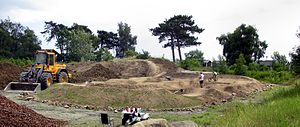
BMX
Anlæg af BMX-bane. 2016 i Ystad.
"BMX er en cykelsportsgren, og BMX er en forkortelse af det engelske ord Bicycle Moto Cross. Sporten foregår oftest på en 20"" hjulstørrelses cykel. Der er flere måder at dyrke sporten på, og efter hvilken forgrening man vælger, har man forskellige typer stel. Dog er der mange kørere, der kombinerer de forskellige stiltyper, og dyrker en eller flere af dem samtidig.